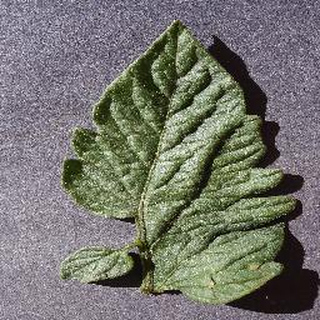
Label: healthy_tomato